Harley Race

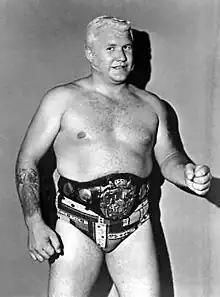
Race was an eight-time NWA World Heavyweight Champion.

During a time when the WWF did not recognize the existence of other promotions and the accomplishments a wrestler made there, WWF officials came up with a solution to recognize his wrestling pedigree by having him win the King of the Ring tournament on July 14, 1986. After this Race had a "coronation ceremony", as he then had referred to himself as "King" Harley Race, coming to the ring in a royal crown and cape, to the ceremonial accompaniment of the tenth movement (known as "Great Gate of Kiev") of "Pictures at an Exhibition" by Modest Mussorgsky. After winning a match, Race would make his defeated opponent "bow and kneel" before him. Usually Heenan would assist the defeated opponent to "bow and kneel" by grabbing their hair and forcing them to bow before Race.